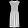
Label: Dress